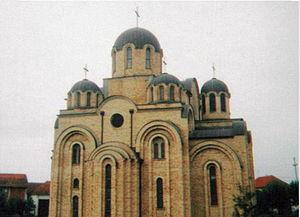
L'éparchie de Ras-Prizren est une éparchie, c'est-à-dire une circonscription de l'Église orthodoxe serbe. Elle s'étend à l'extrême sud-ouest de la Serbie centrale, au Kosovo et en Métochie et son siège se trouve à Prizren. En 2006, elle est administrée par l'évêque Teodosije.
Gjilan en albanais et Gnjilane en serbe latin est une ville et une commune/municipalité du Kosovo. Elles font partie du district de Gjilan/Gnjilane ou du district de Kosovo-Pomoravlje. En 1991, la commune/municipalité comptait 103 675 habitants, dont une majorité d'Albanais. En 2009, la population de la commune/municipalité était estimée par l'OSCE à 130 000 habitants. Selon le recensement kosovar de 2011, la commune compte 90 015 habitants.
Parteš en serbe latin et Partesh en albanais est une localité du Kosovo située dans le district de Gjilan/Gnjilane ou district de Kosovo-Pomoravlje. Selon le recensement kosovar de 2011, elle compte 478 habitants, tous serbes.